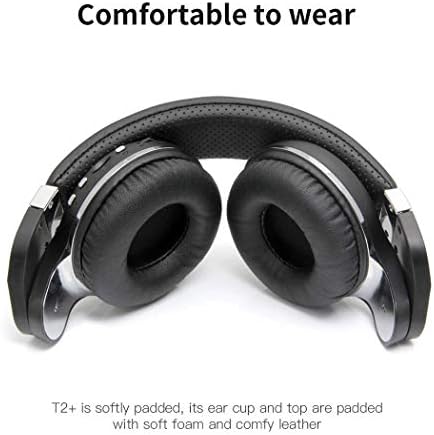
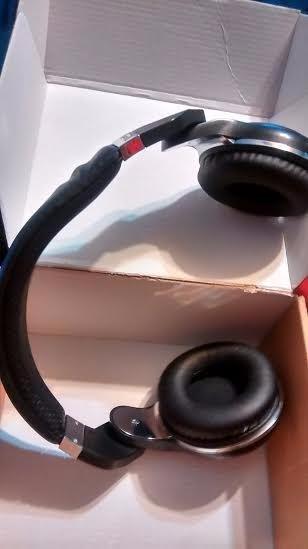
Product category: headphones
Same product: yes